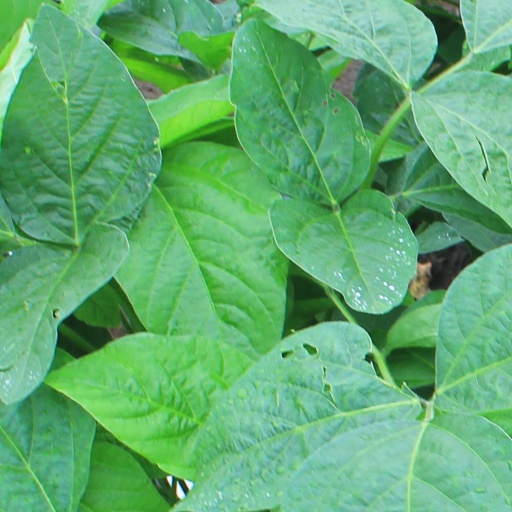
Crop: soybean